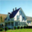
Label: house